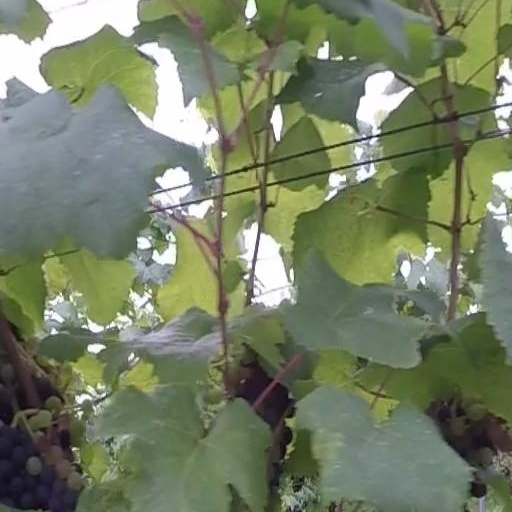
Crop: grape